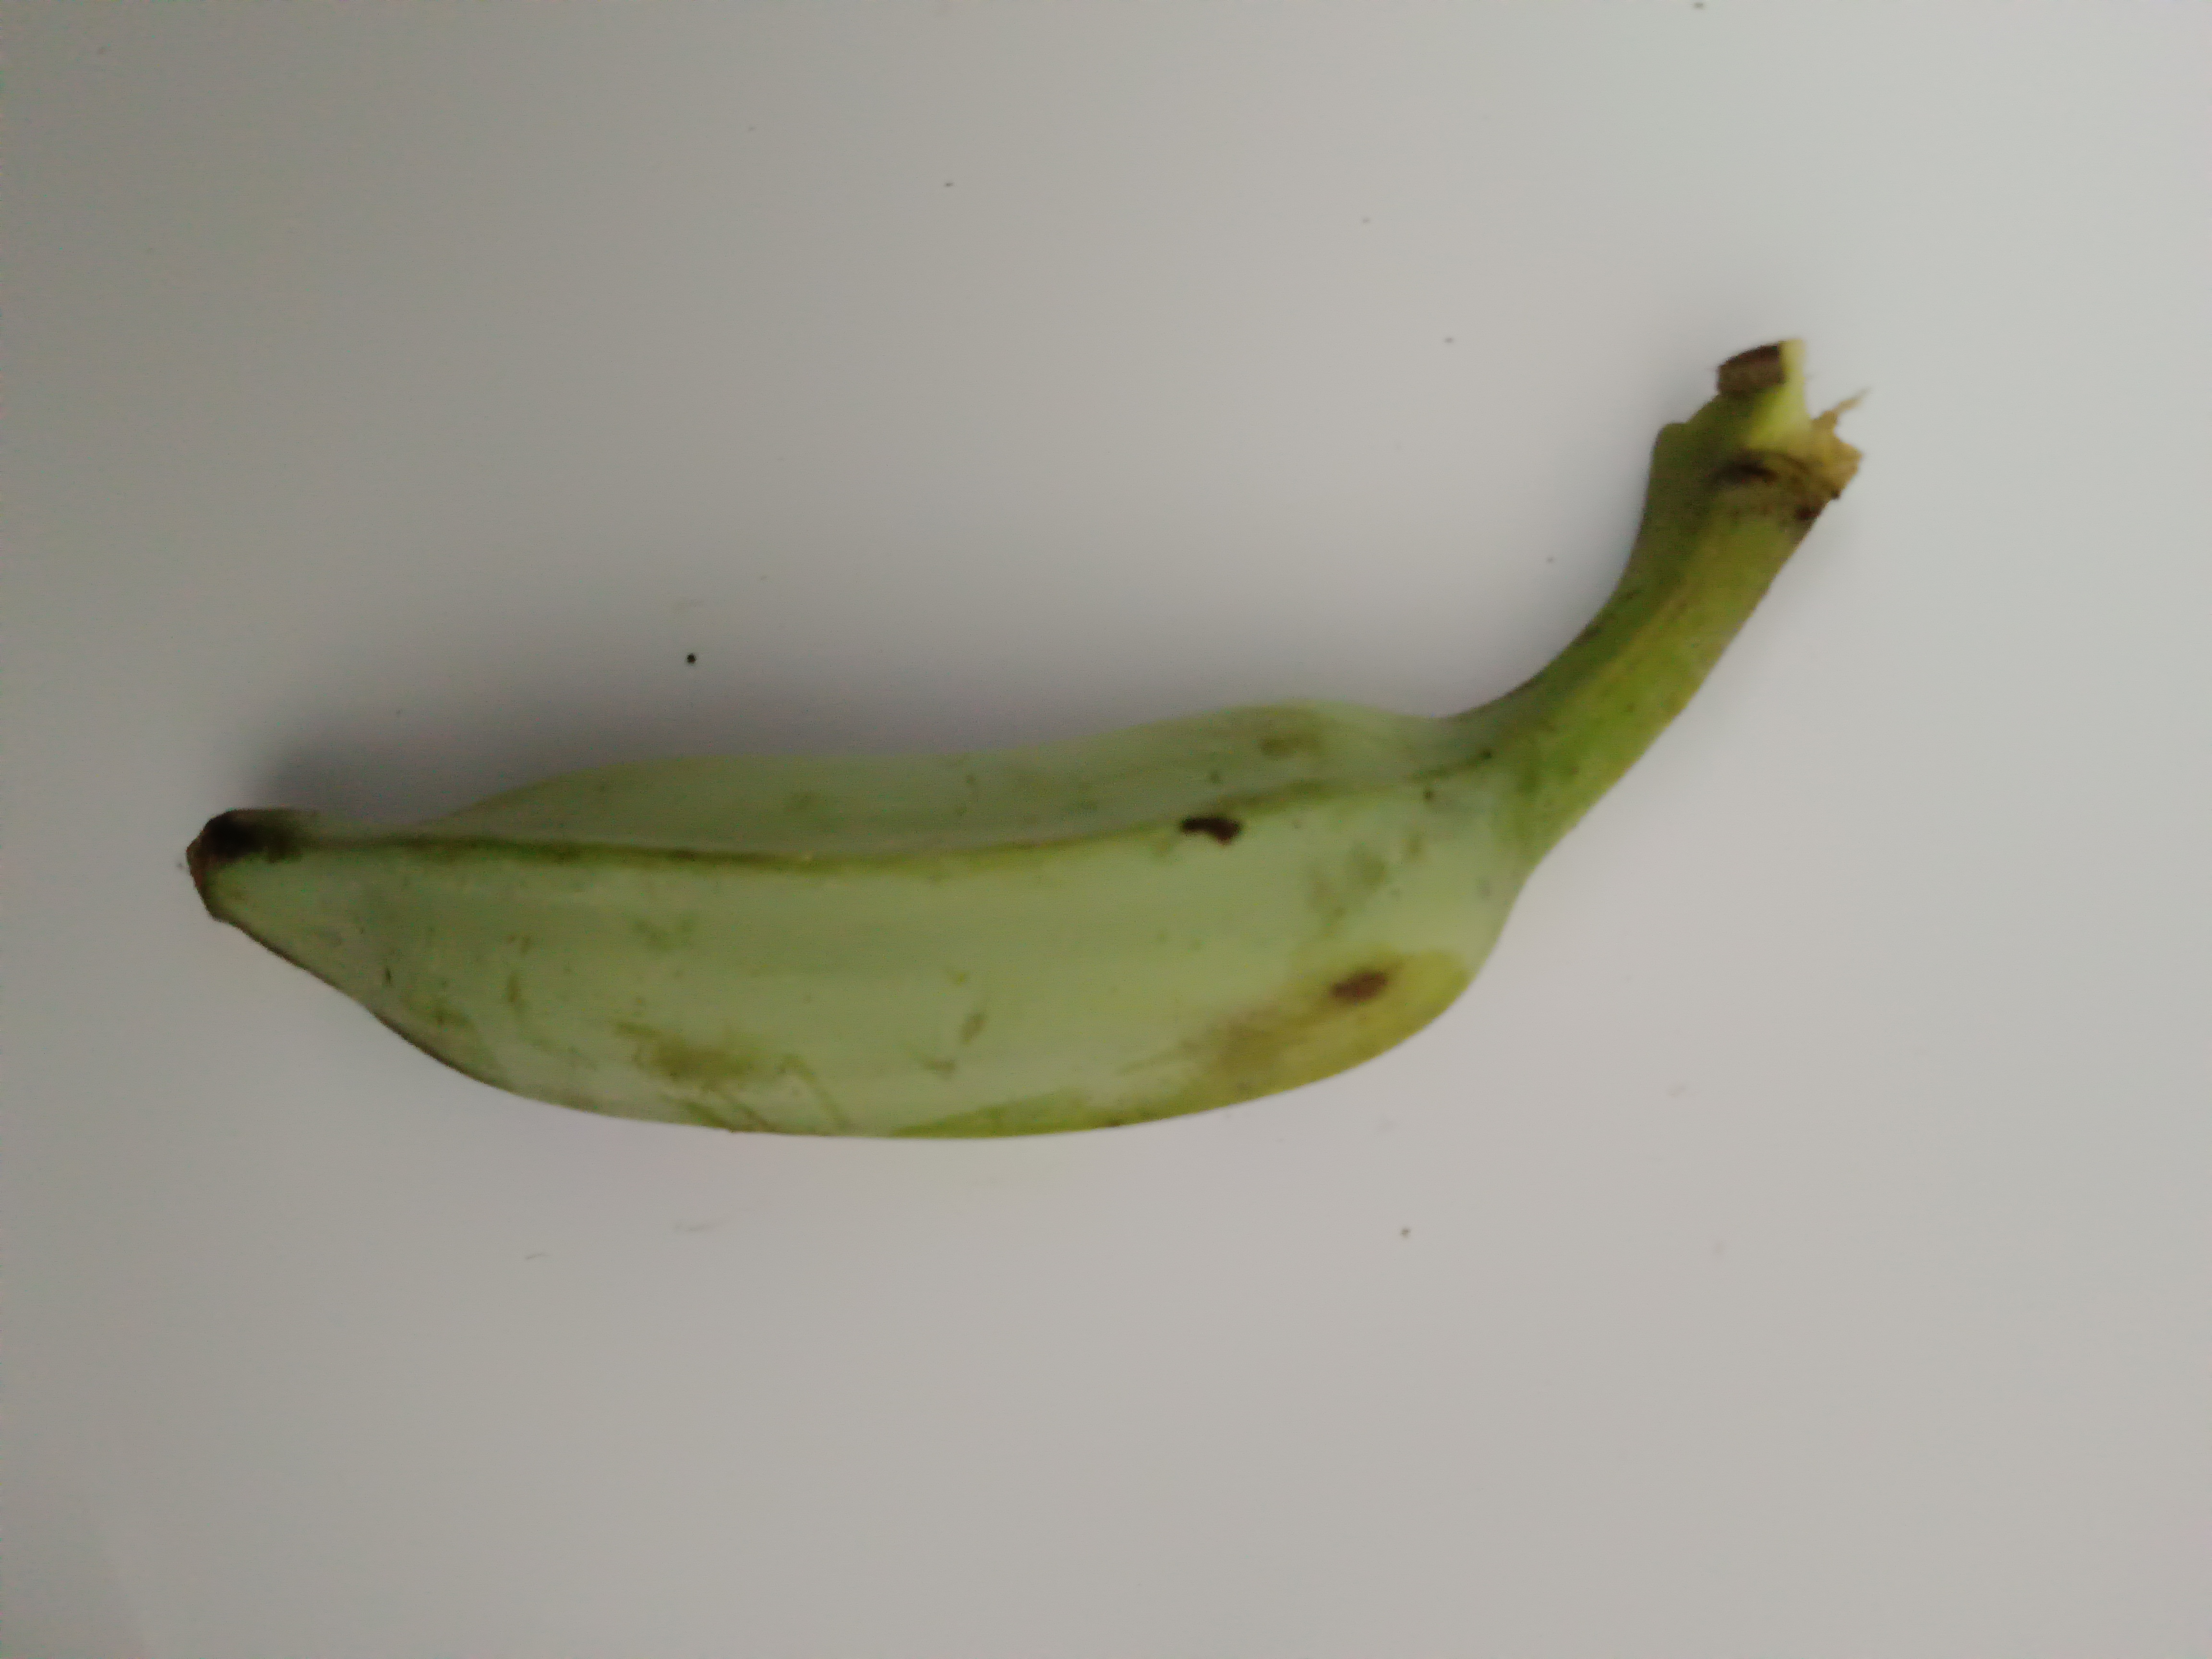
Banana variety: Deshi